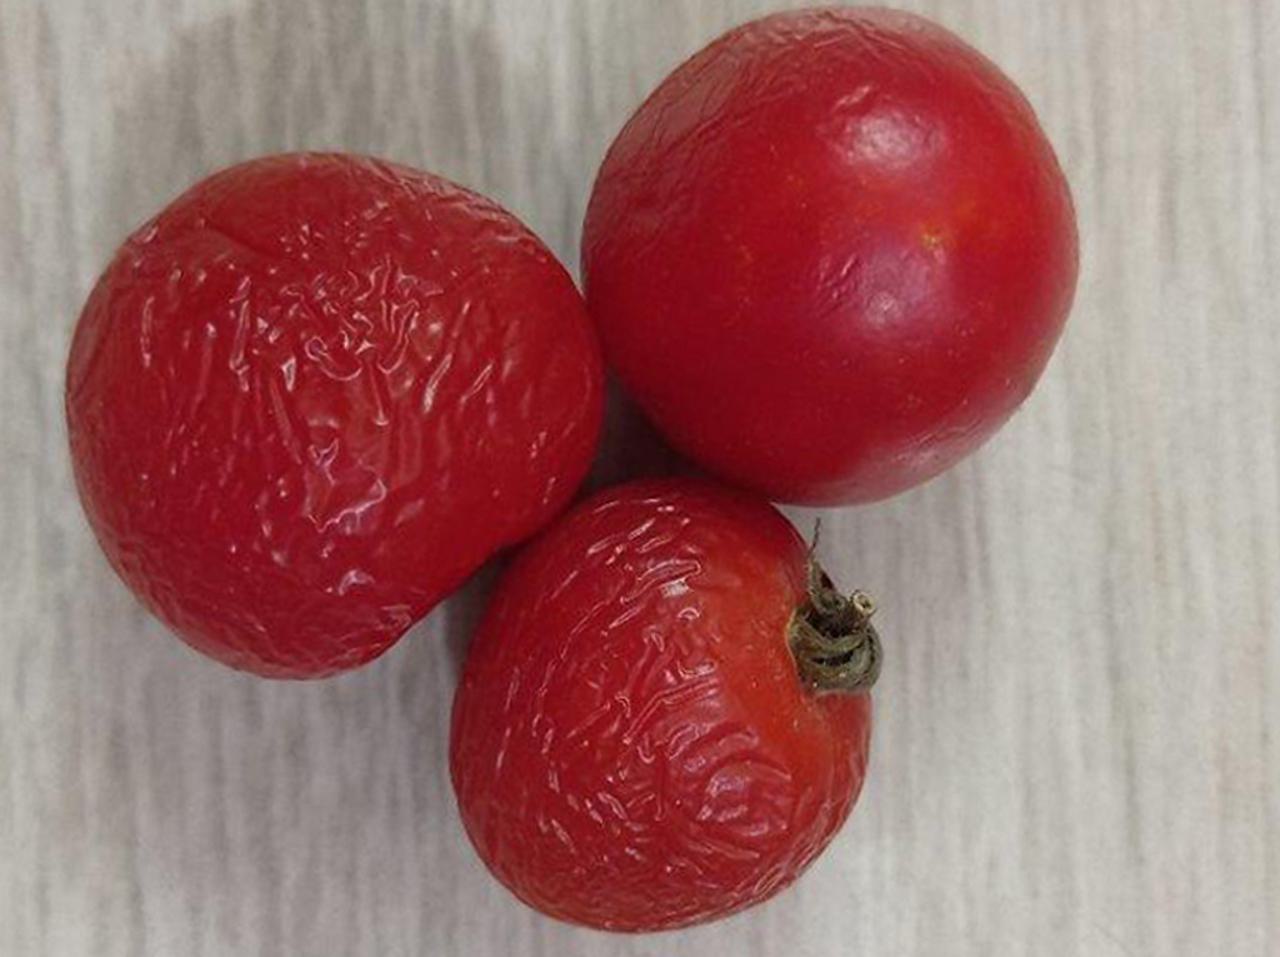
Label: Rotten